Monsieur (1964 film)

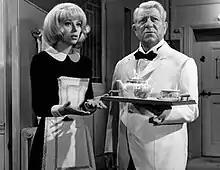
Mireille Darc and Jean Gabin

Monsieur is a 1964 French-Italian-West German comedy film directed by Jean-Paul Le Chanois and starring Jean Gabin, Liselotte Pulver and Mireille Darc.